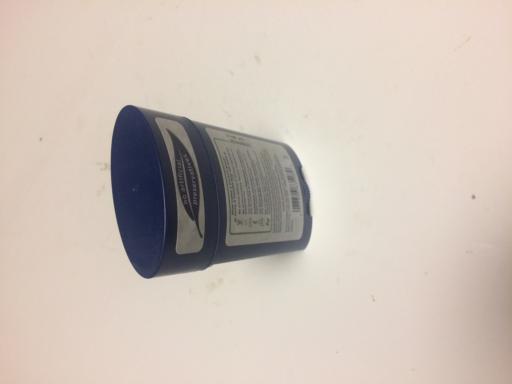
Waste category: trash